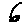
Label: 6